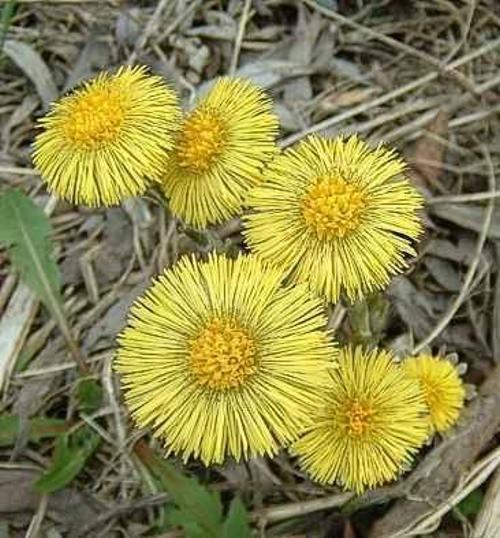
Flower: Coltsfoot